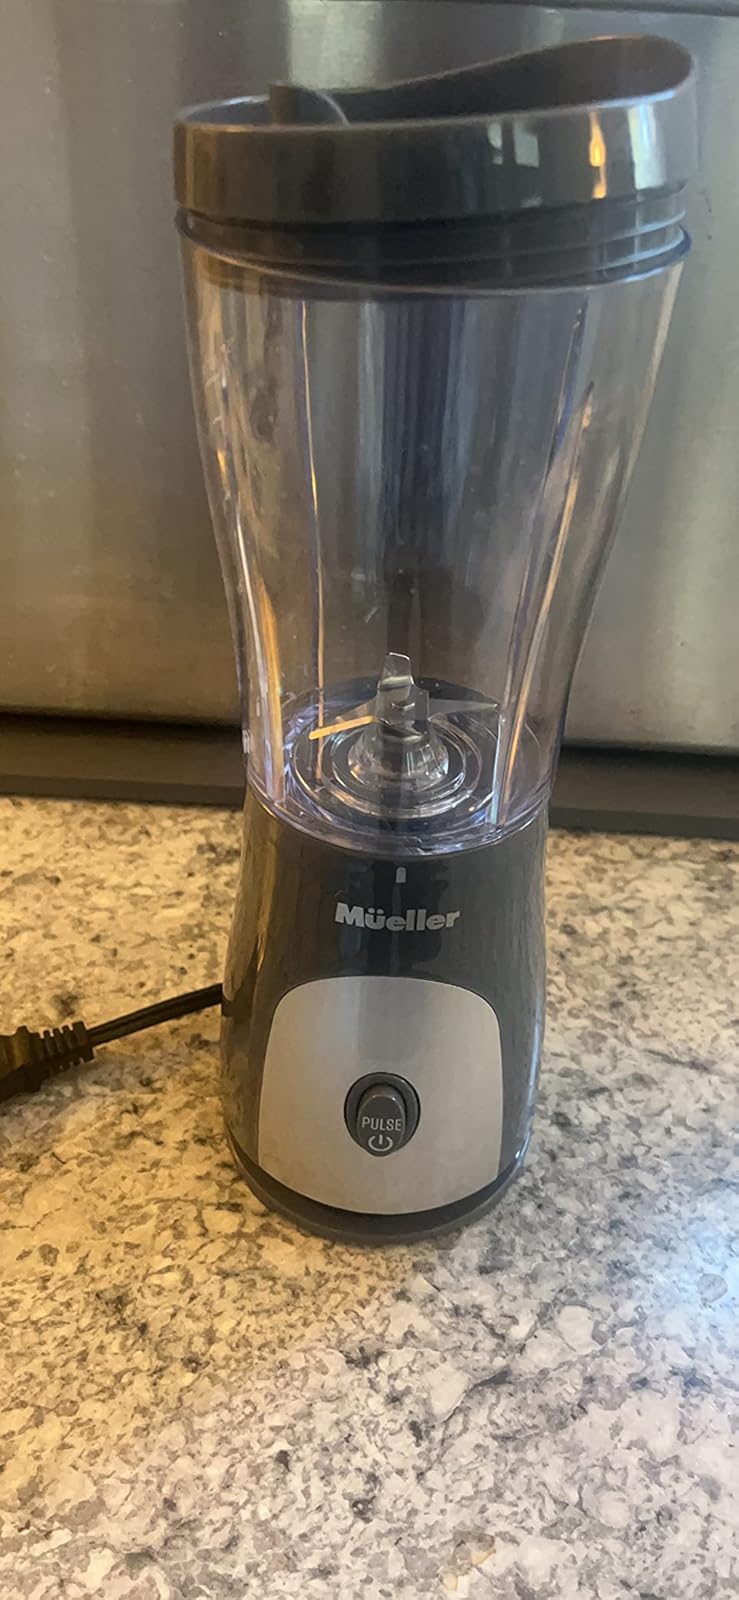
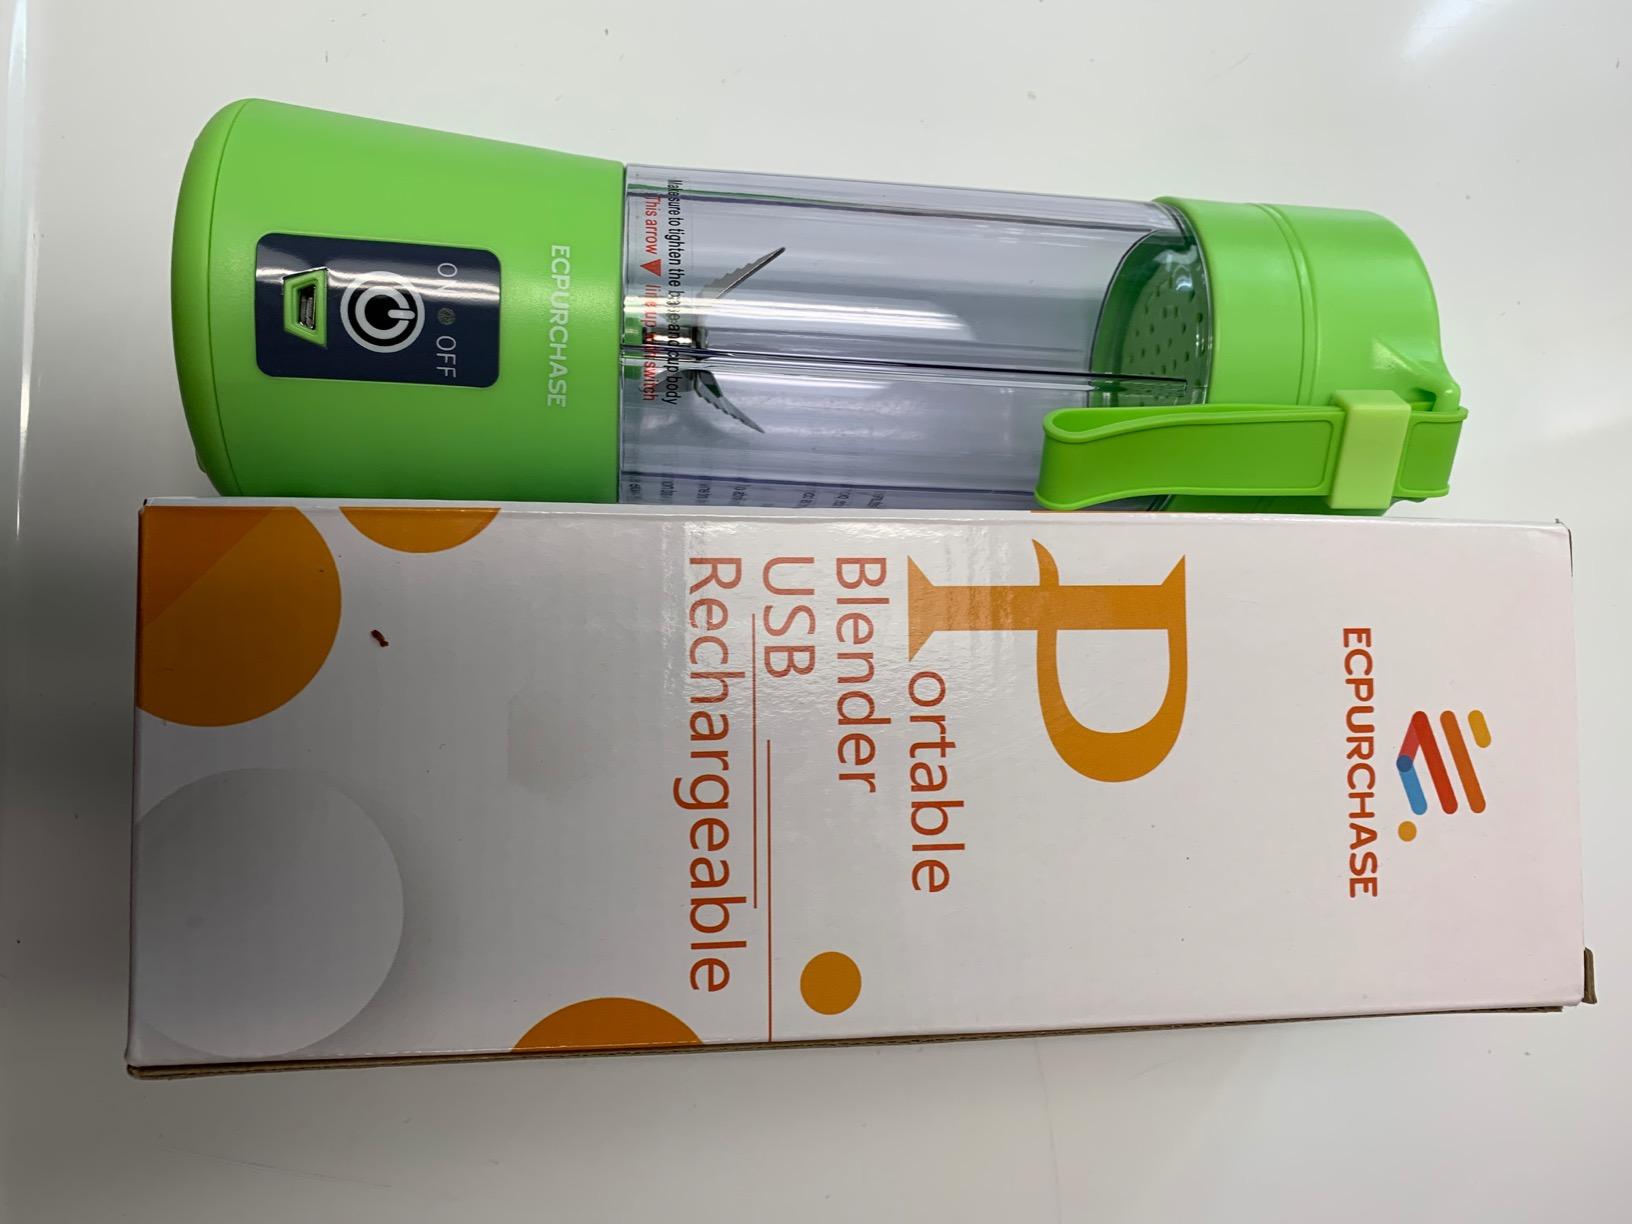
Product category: items_blender
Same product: no